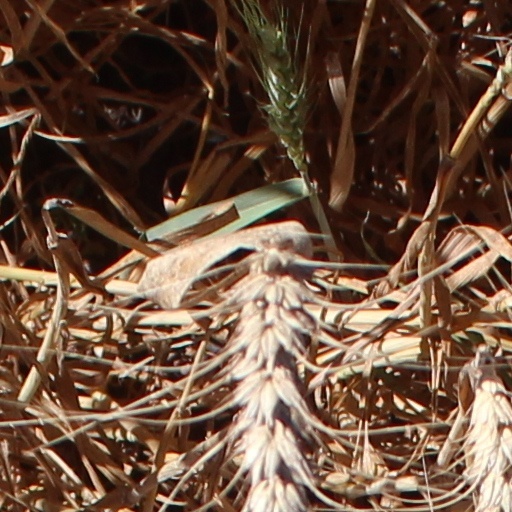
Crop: wheat